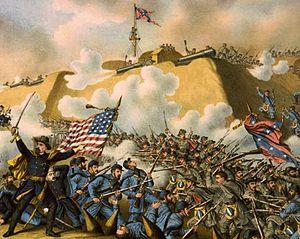
Alfred Howe Terry est avocat, puis parvient au grade de général de l'Armée de l'Union pendant la guerre de Sécession.
Cette page concerne des événements d'actualité qui se sont produits durant l'année 1865 du calendrier grégorien aux États-Unis.